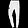
Label: Trouser